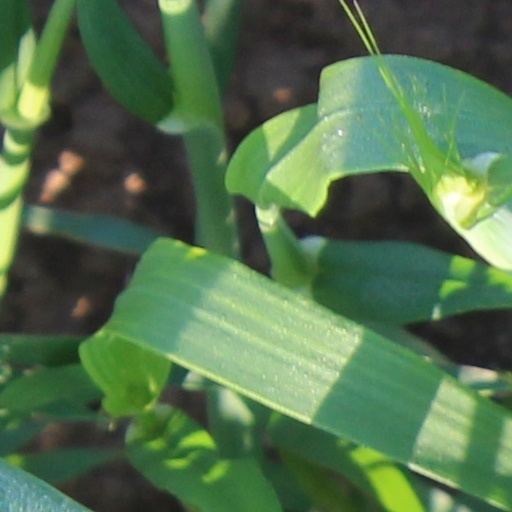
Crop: wheat